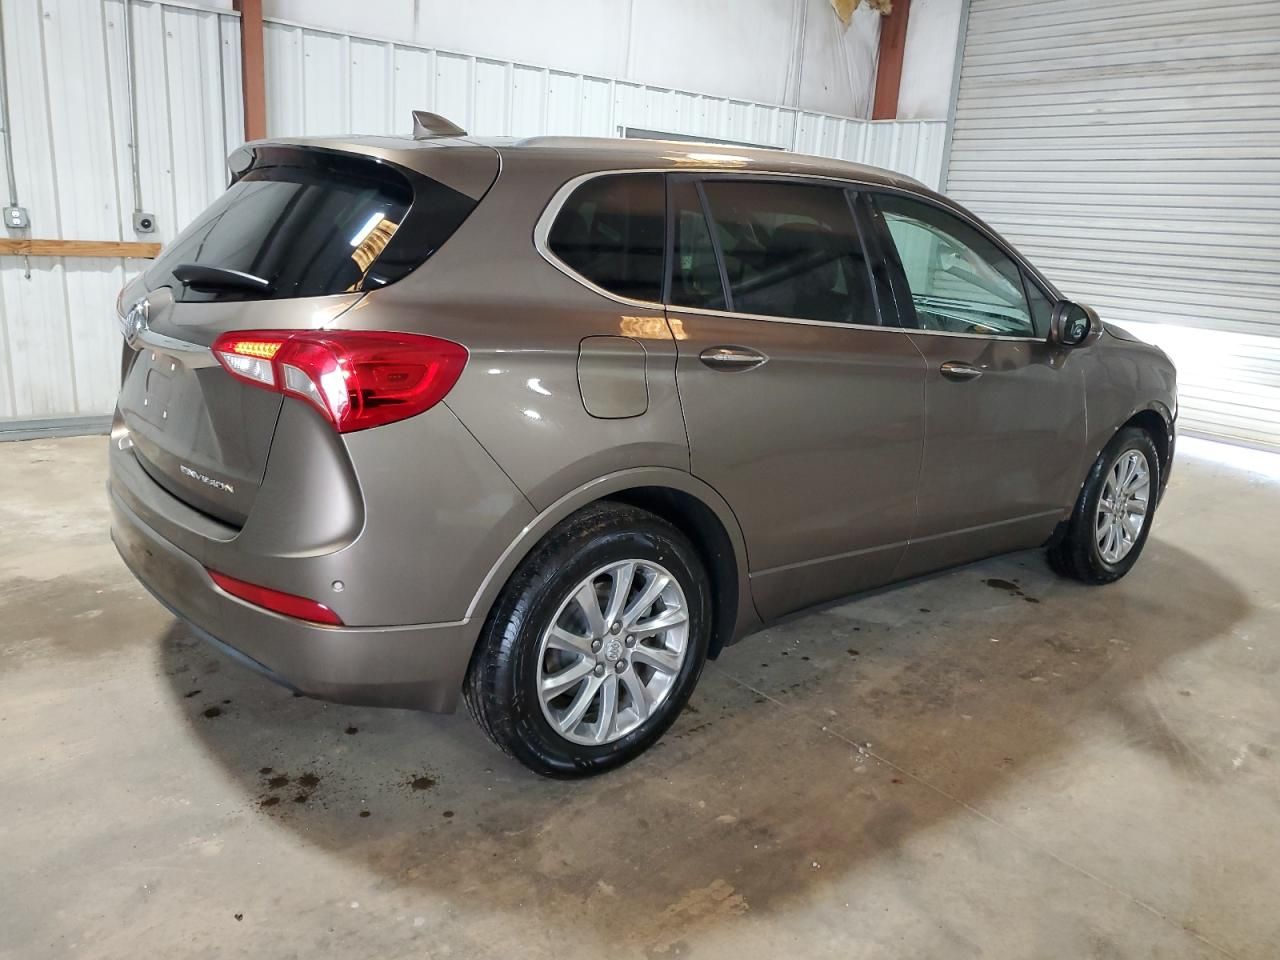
Aucun dommage détecté.
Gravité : aucun